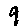
Label: 9